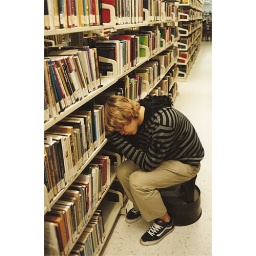
35mm, brandon&amp;lt;3 lol i was walking down the aisles in the library and found this sleepy boy